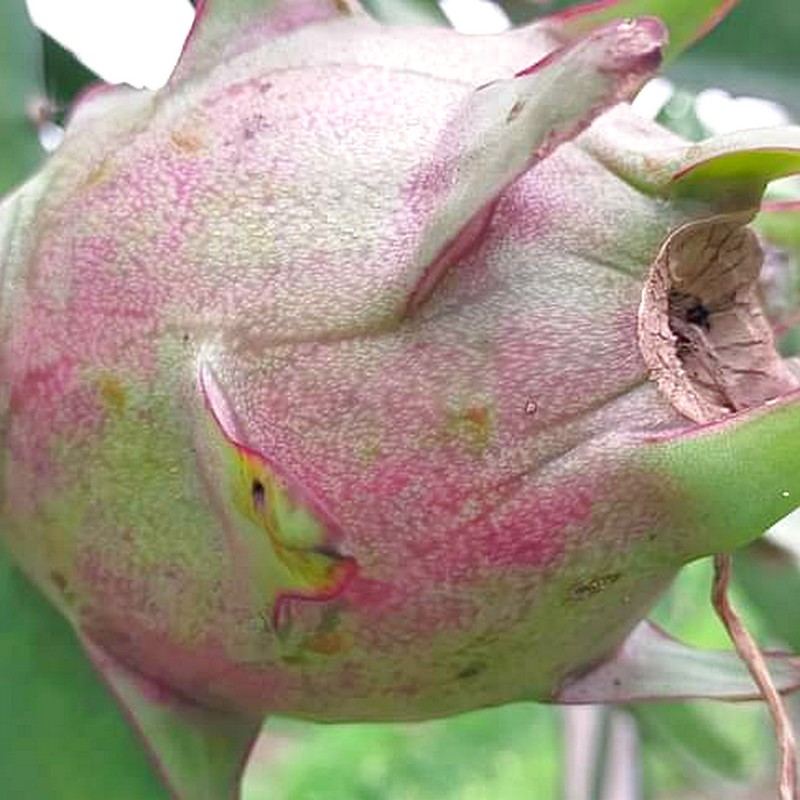
Label: Mature Dragon Fruit